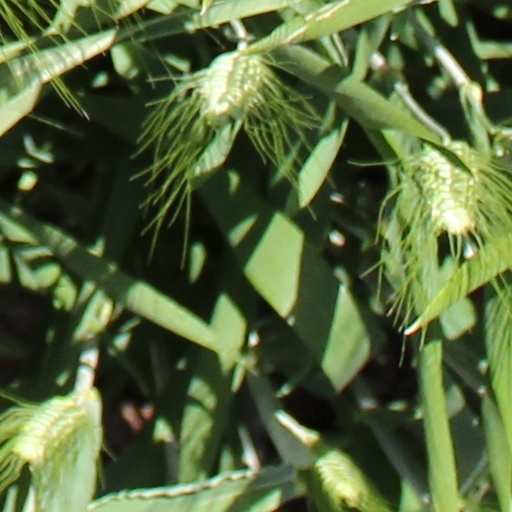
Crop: wheat